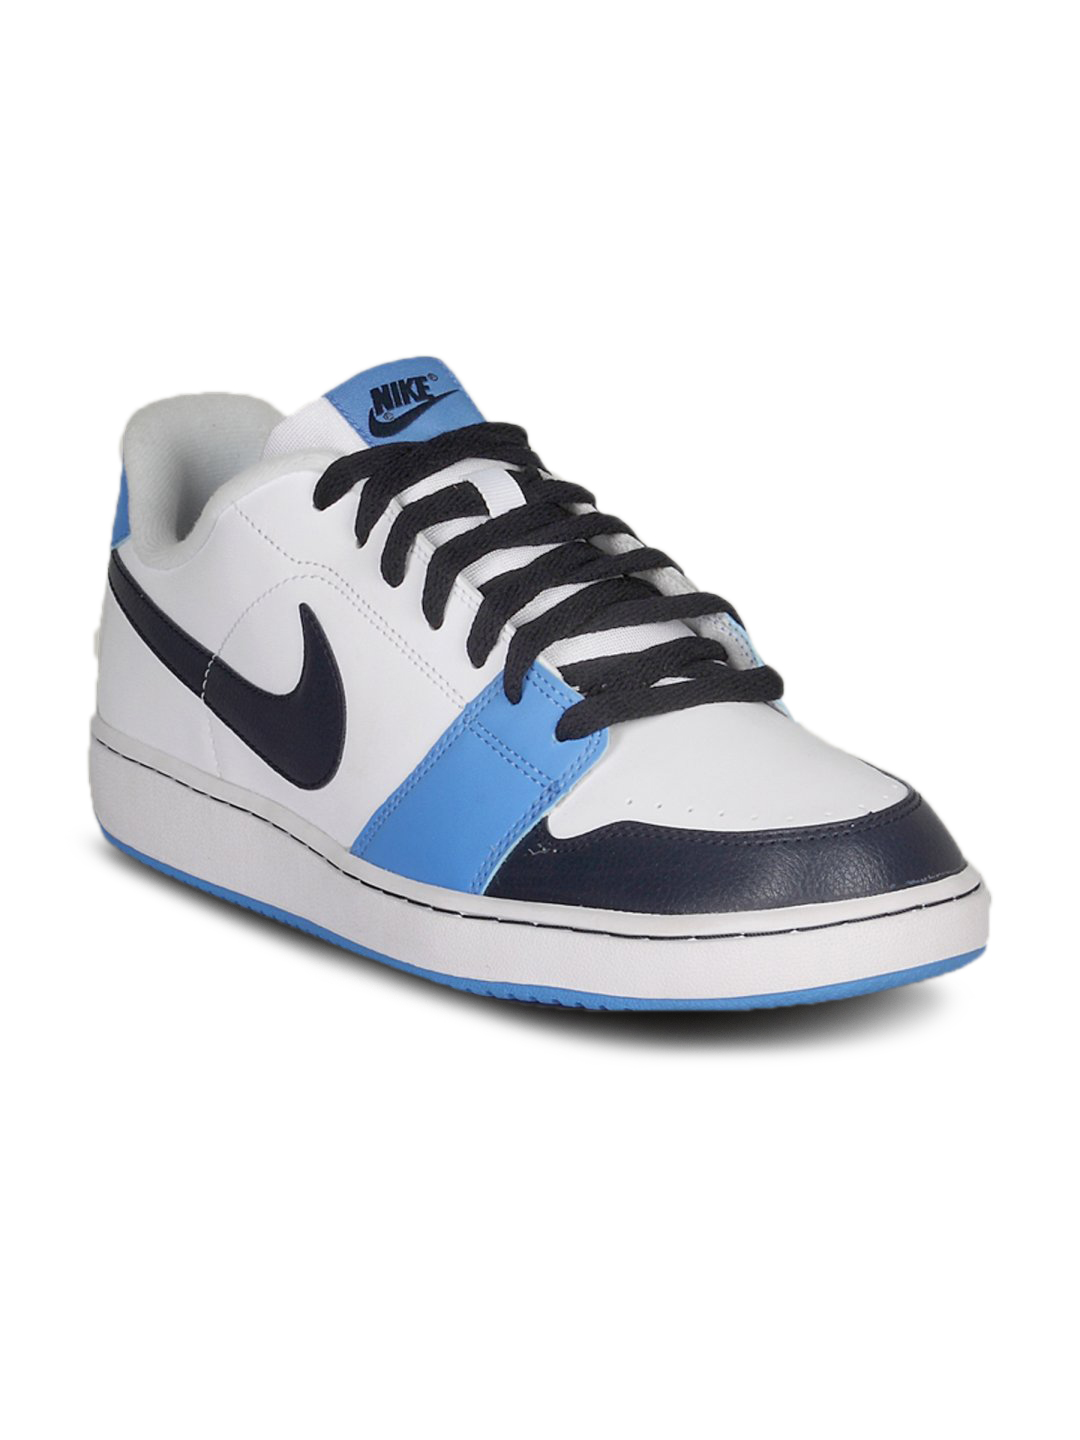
Nike Men's Back Board White Navy Blue Shoe
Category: Footwear / Shoes / Sports Shoes
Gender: Men
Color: White
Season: Summer 2011
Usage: Sports